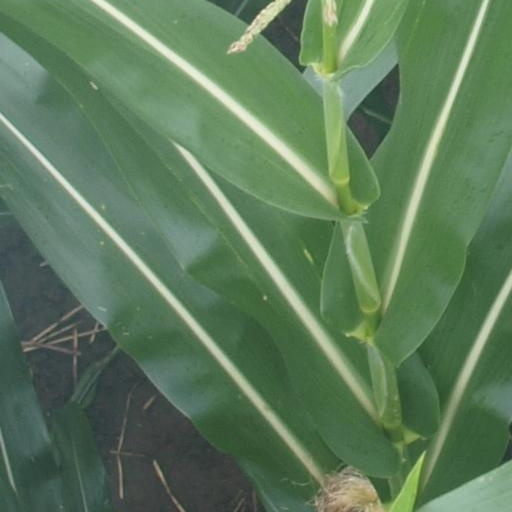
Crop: maize; corn